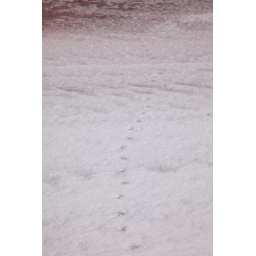
This is a salt lake in Victoria Australia. The salt is translucent and the ground underneath gives it a pink colour.